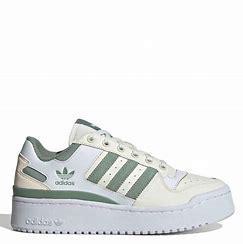
Brand: Adidas
Model: Forum Bold